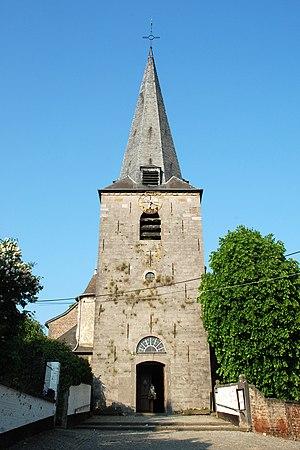
Belgique - Brabant wallon - Église de Court-Saint-Étienne
L'église Saint-Étienne est une église de style classique d'origine romane située sur le territoire de la commune belge de Court-Saint-Étienne, dans la province du Brabant wallon.
Cette page regroupe l'ensemble du patrimoine immobilier classé de la ville belge de Court-Saint-Étienne.
Court-Saint-Étienne est une commune francophone de Belgique située en Région wallonne dans la province du Brabant wallon.